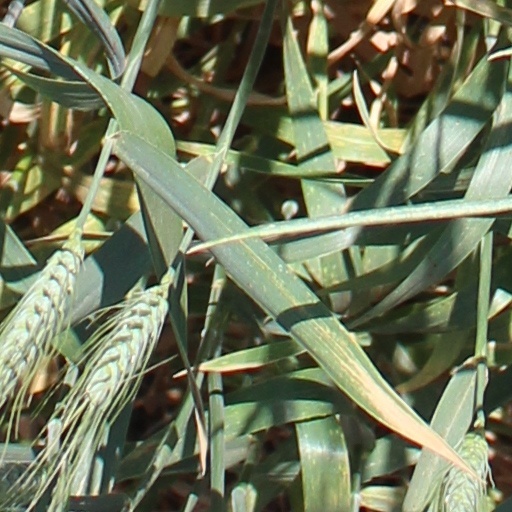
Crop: wheat